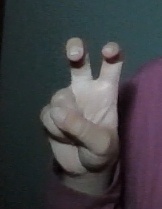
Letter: toot